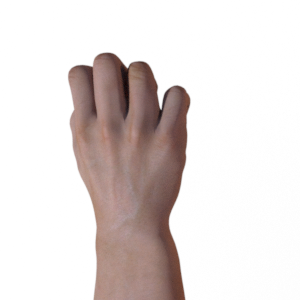
Label: rock